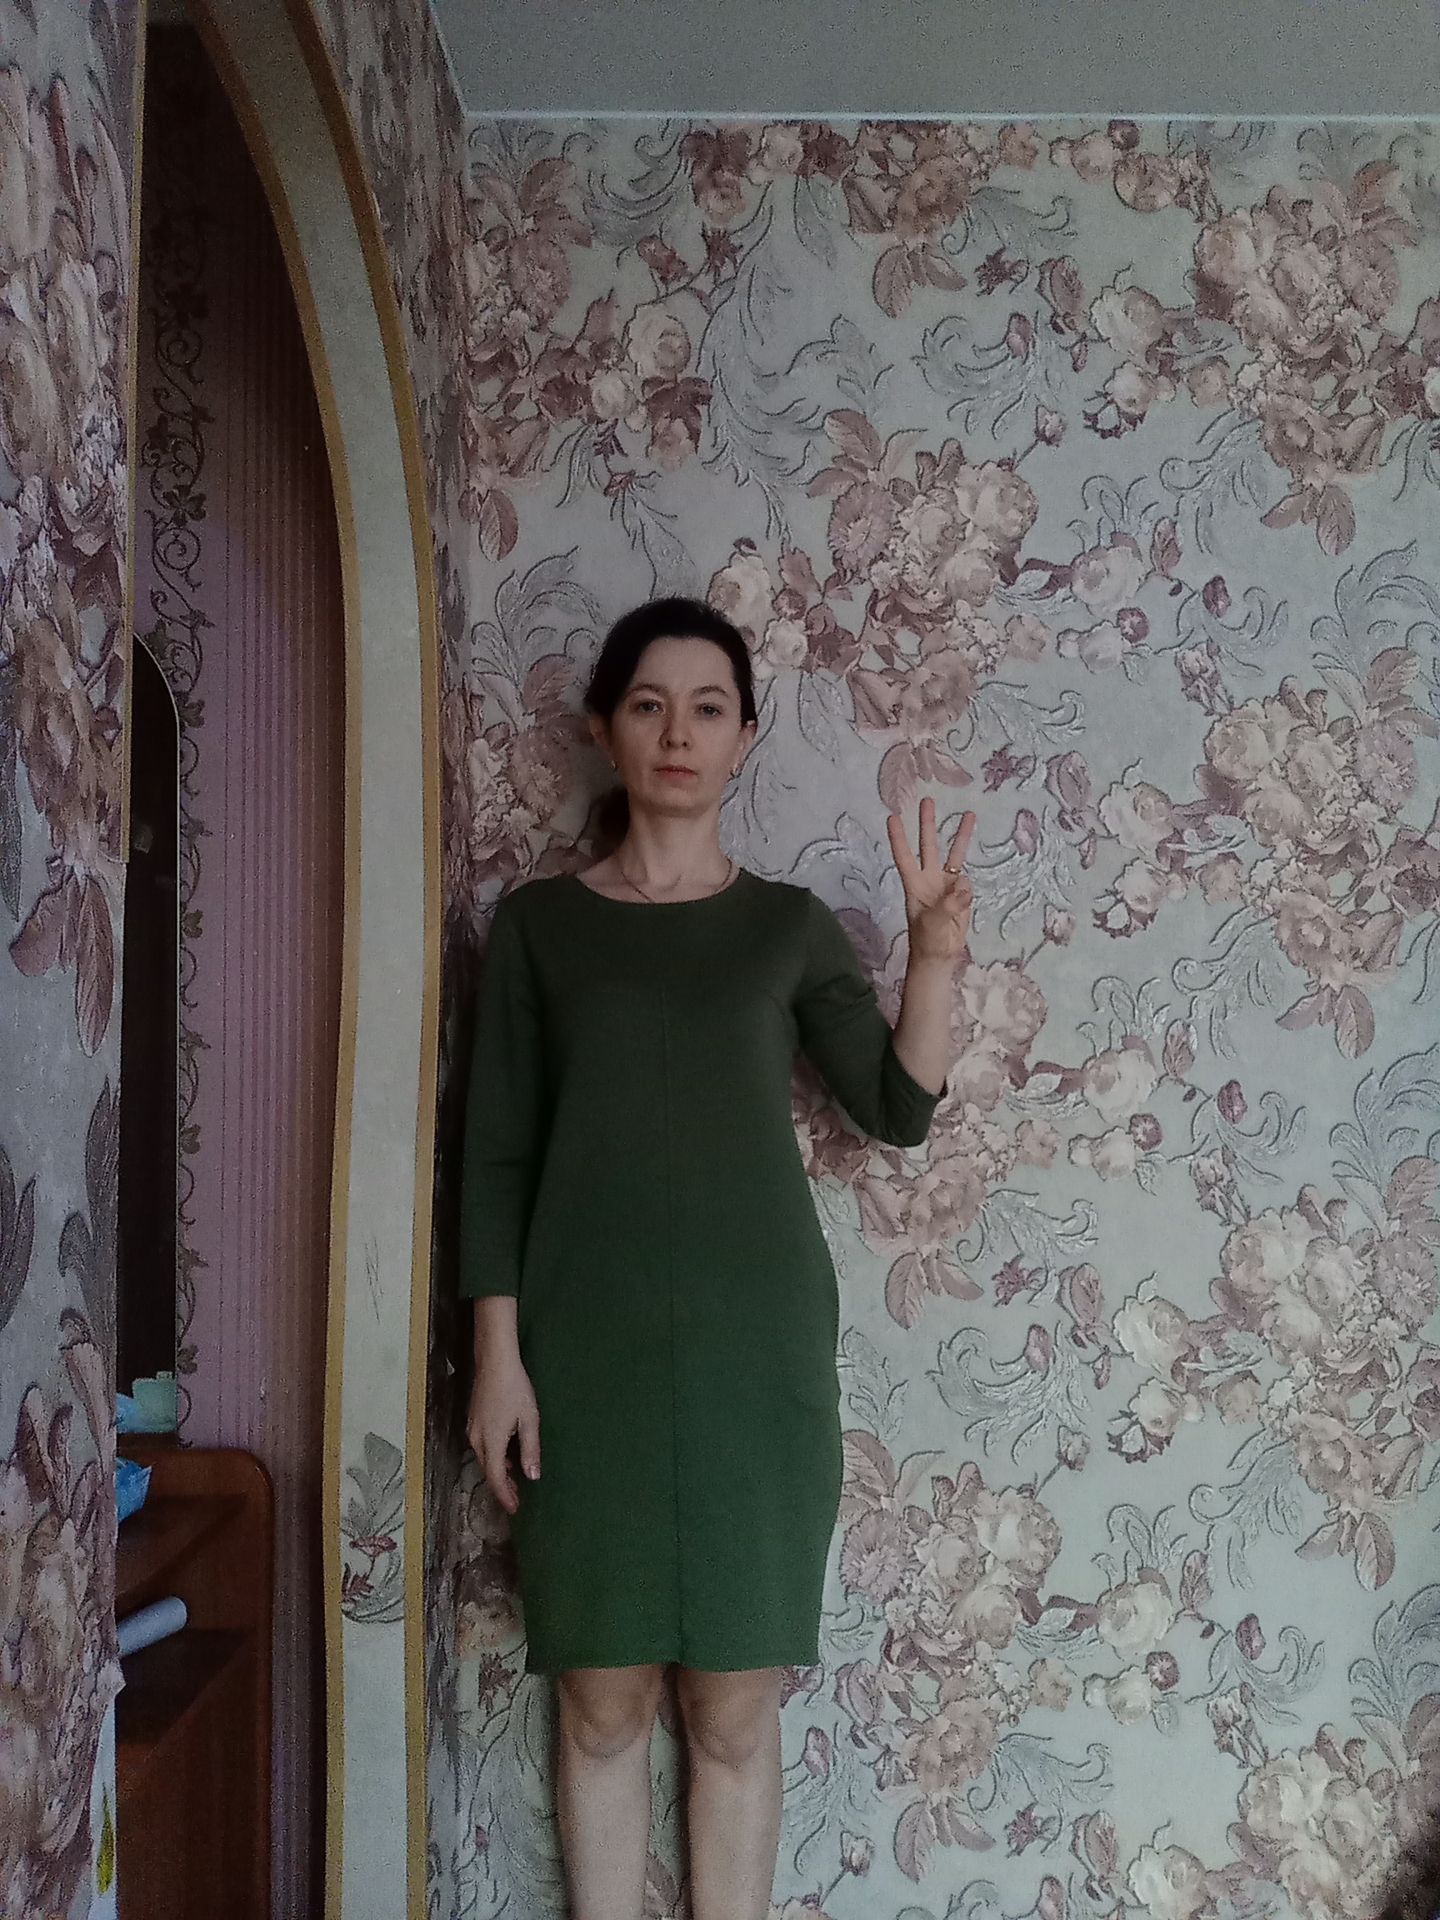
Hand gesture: three